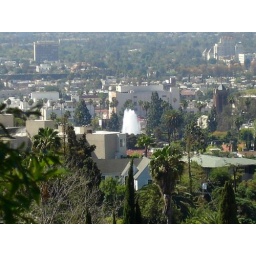
photo credit: David F. Pricea rouge water spout in Hollywood, CA near Gower street on 4/20/09